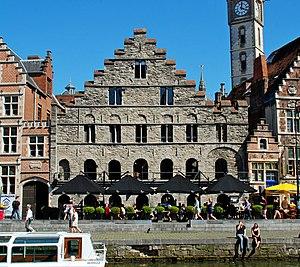
Belgique - Gand - maison romane dite ""Spijker"""
La maison romane de Gand, également appelée Spijker ou Maison de l'Étape du Blé, est un ancien entrepôt médiéval de style roman situé au centre de la ville de Gand, dans la province de Flandre-Orientale en Belgique.
Cette page regroupe l'ensemble des monuments classés de la ville de Gand.
Le Graslei, haut-lieu touristique de la ville de Gand en Belgique, est un alignement de maisons d'époques et de styles divers, dont l’authenticité est variable, sur la rive droite de la Lys. La plus ancienne façade est romane, certaines de ces maisons ont vu leur façade refaite aux XVIIᵉ et XVIIIᵉ siècles, d'autres ont fait l’objet de restaurations parfois hardies effectuées au début du XXᵉ siècle, en vue de l’exposition universelle de 1913.